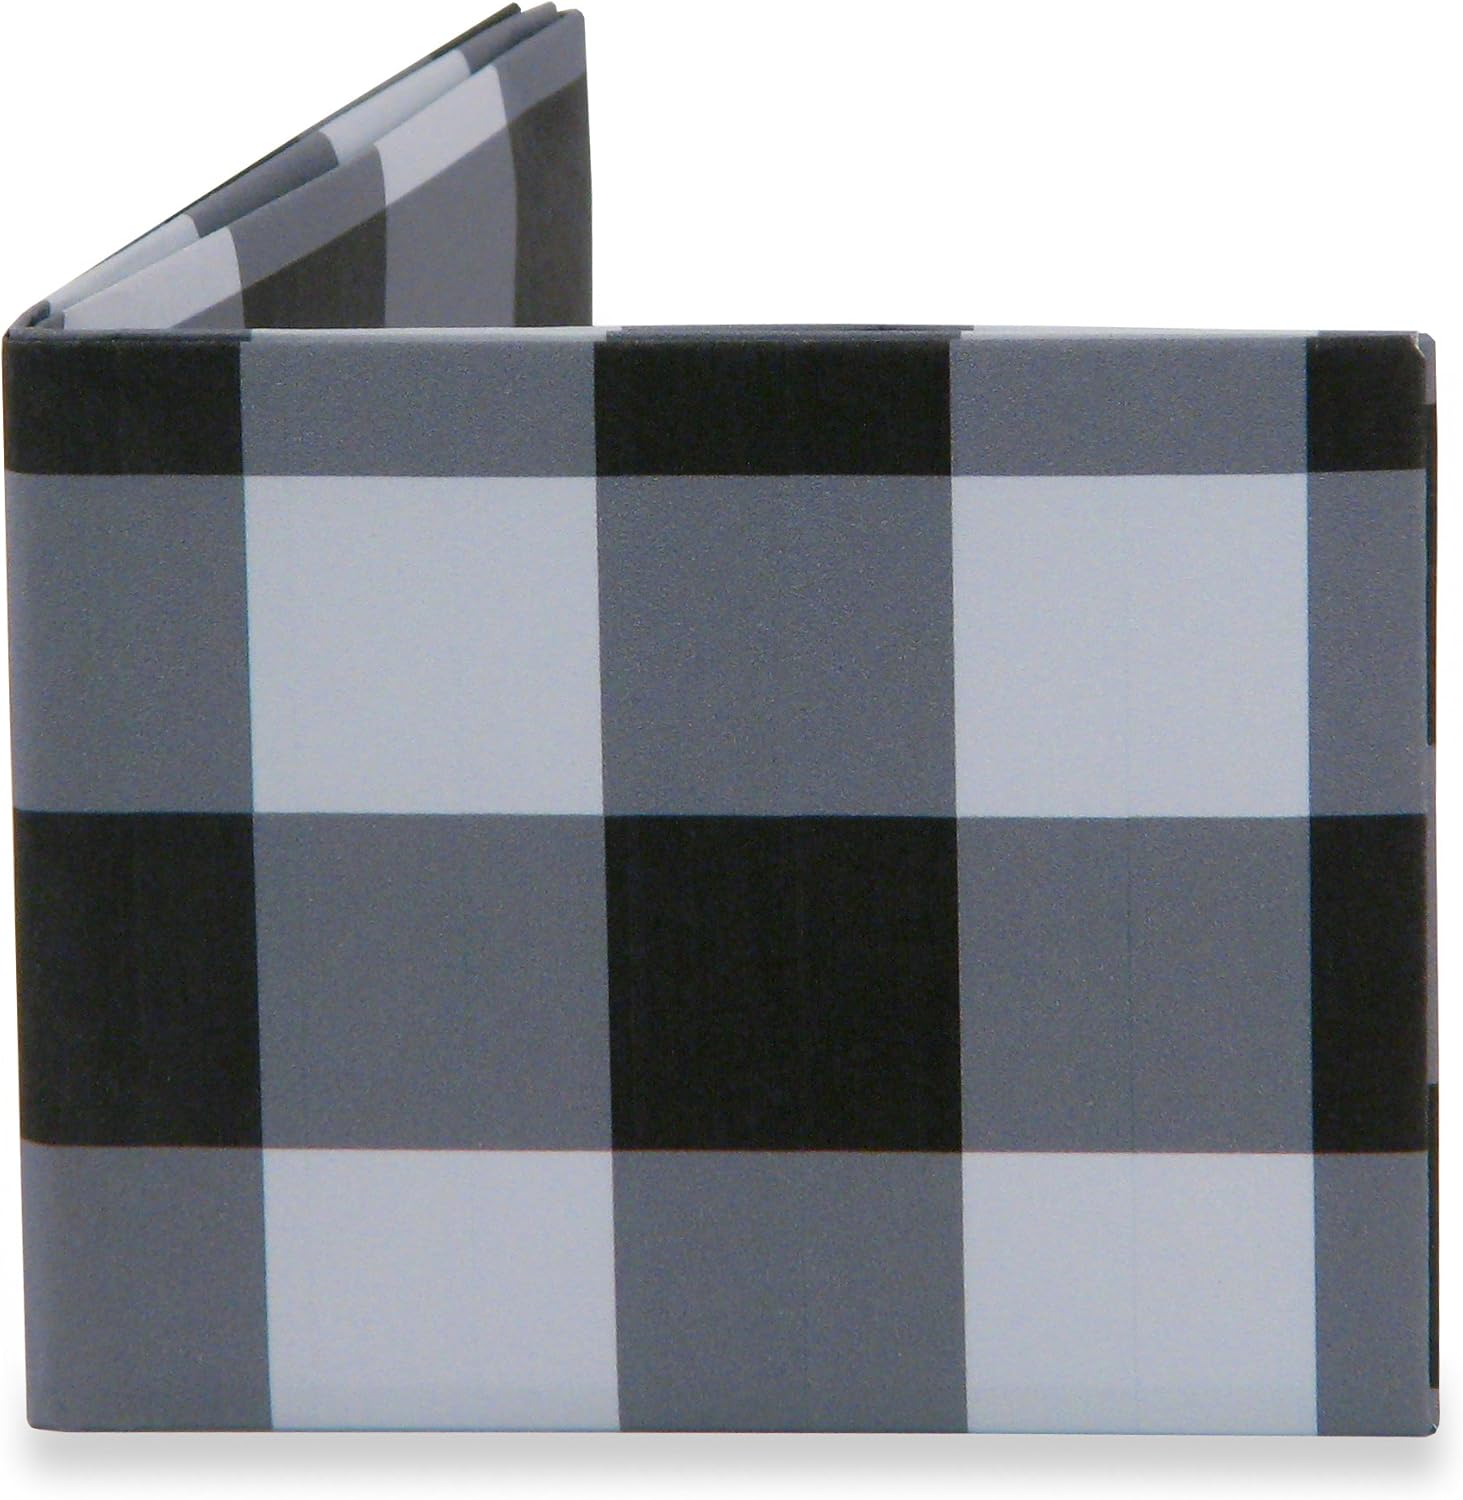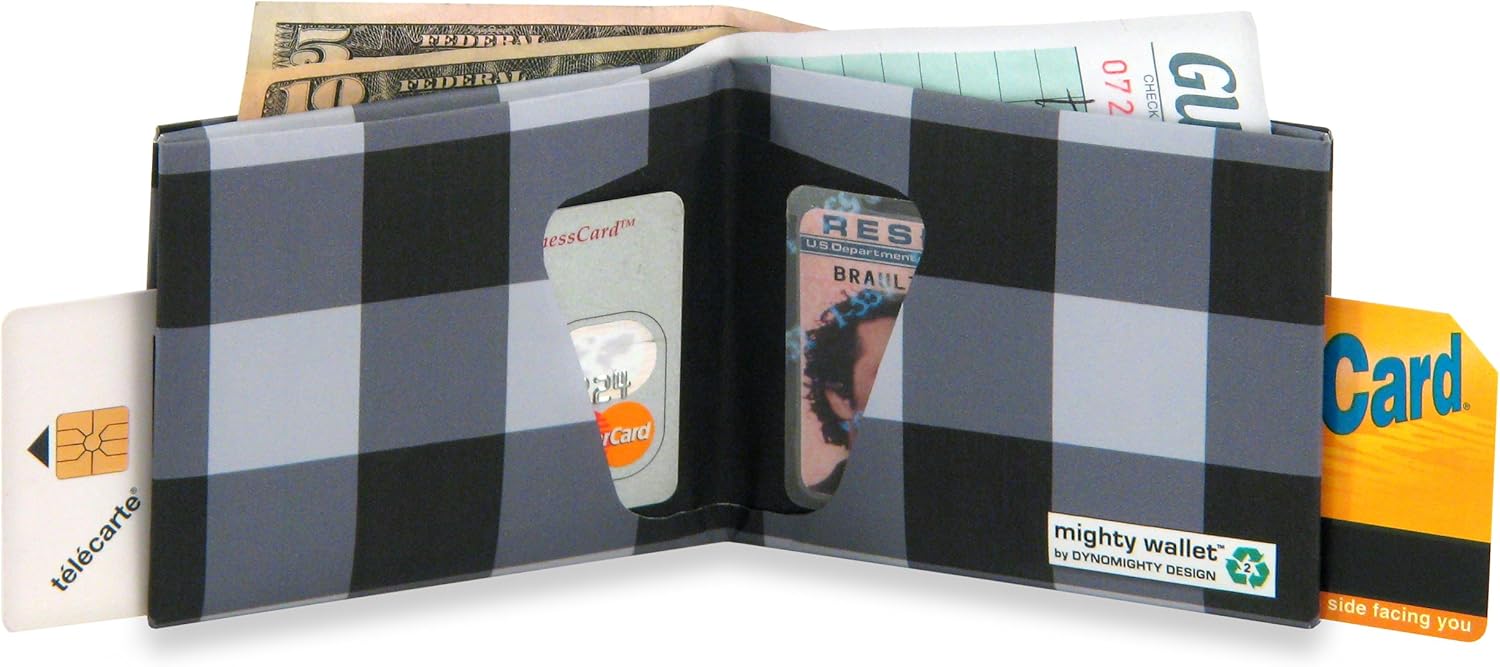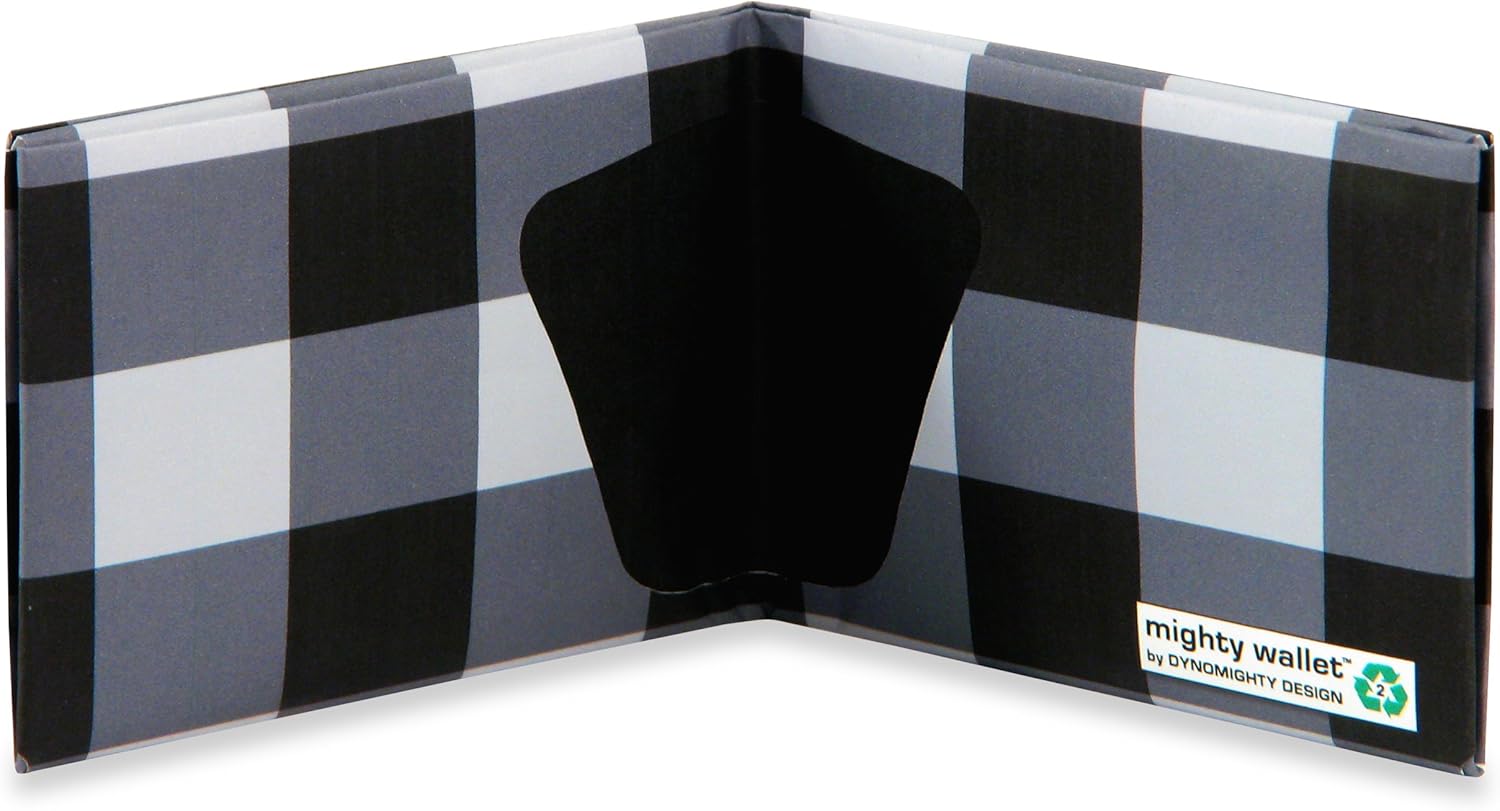
Dynomighty Black Plaid Tyvek Mighty Wallet - 3x4
Category: AMAZON FASHION
The Mighty Wallet is made from a single folded sheet of a strong micro fiber material (Tyvek)that is tear-resistant, water-resistant, expandable and recyclable. Wallet design has no stitching and adjusts to custom fit. In time, the Mighty Wallet will gradually soften and patina but, even after years of wear, it will still offer surprise and solicit intrigue. * Black Plaid - Always in style plaid has been a long time favorite of scenes as diverse as '90s grunge, hip hop, skate, & couture.
Features: 100% Tyvek | Made in China | 2 large pockets for cash and receipts | 2 credit card pockets that expand to hold lots of cards | 2 quick access business card pockets | Dimensions (open) - 8" w x 3.25" h x .125" d